Castle of the Pico

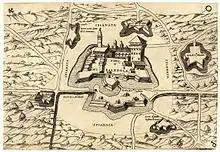
The castle of Mirandola (c. 1550)

The first evidence of the castle's existence dates back to the year 1102, although probably a primitive settlement was during the Lombards era and around the year 1000.